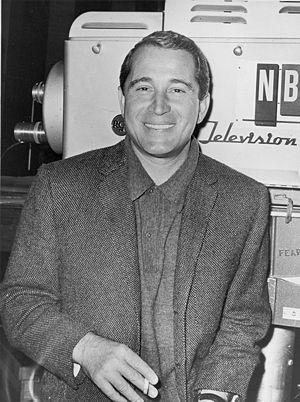
Canonsburg est une ville américaine, située dans le comté de Washington en Pennsylvanie et localisée à 29 km au sud-ouest de Pittsburgh.
Perry Como, de son vrai nom Pierino Ronald Como, né le 18 mai 1912 à Canonsburg, en Pennsylvanie, et mort le 12 mai 2001 à Jupiter Inlet Colony, en Floride, est un chanteur, un acteur et un animateur de télévision américain.